Thomas Fuller (writer)

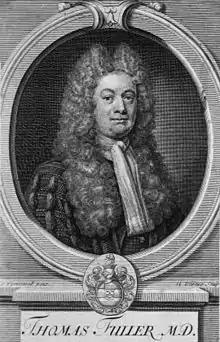
Portrait of Fuller

Thomas Fuller (24 June 1654 – 17 September 1734) was an English physician, writer and preacher. Fuller was born in Rosehill, Sussex, and educated at Queens' College, Cambridge. He practised medicine at Sevenoaks. In 1723 he published "Pharmacopoeia Domestica", and in 1730 "Exanthematologia, Or, An Attempt to Give a Rational Account of Eruptive Fevers, Especially of the Measles and Small Pox". In 1732 he published a compilation of proverbs titled "Gnomologia: Adagies and Proverbs; wise sentences and witty saying, ancient and modern, foreign and British" (321 pp., London: Barker and Bettesworth Hitch) which includes the words, "Be you never so high, the law is above you".